Mohave Community College

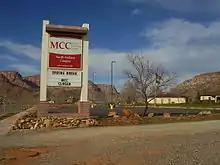
North Mohave Campus in Colorado City

In the early 1970s, MCC's courses were offered at night and were occupational in nature. In 1981, the college started offering nursing classes and was accredited in 1982 – eventually partnering with Allied Health. In the late 1980s, MCC became the primary provider of Adult Education/GED program services in Mohave County.